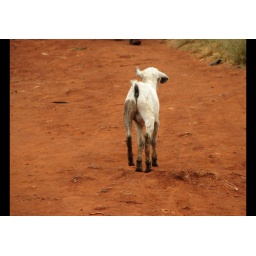
Just a goat running around near the Machakos Salvation Army. :)